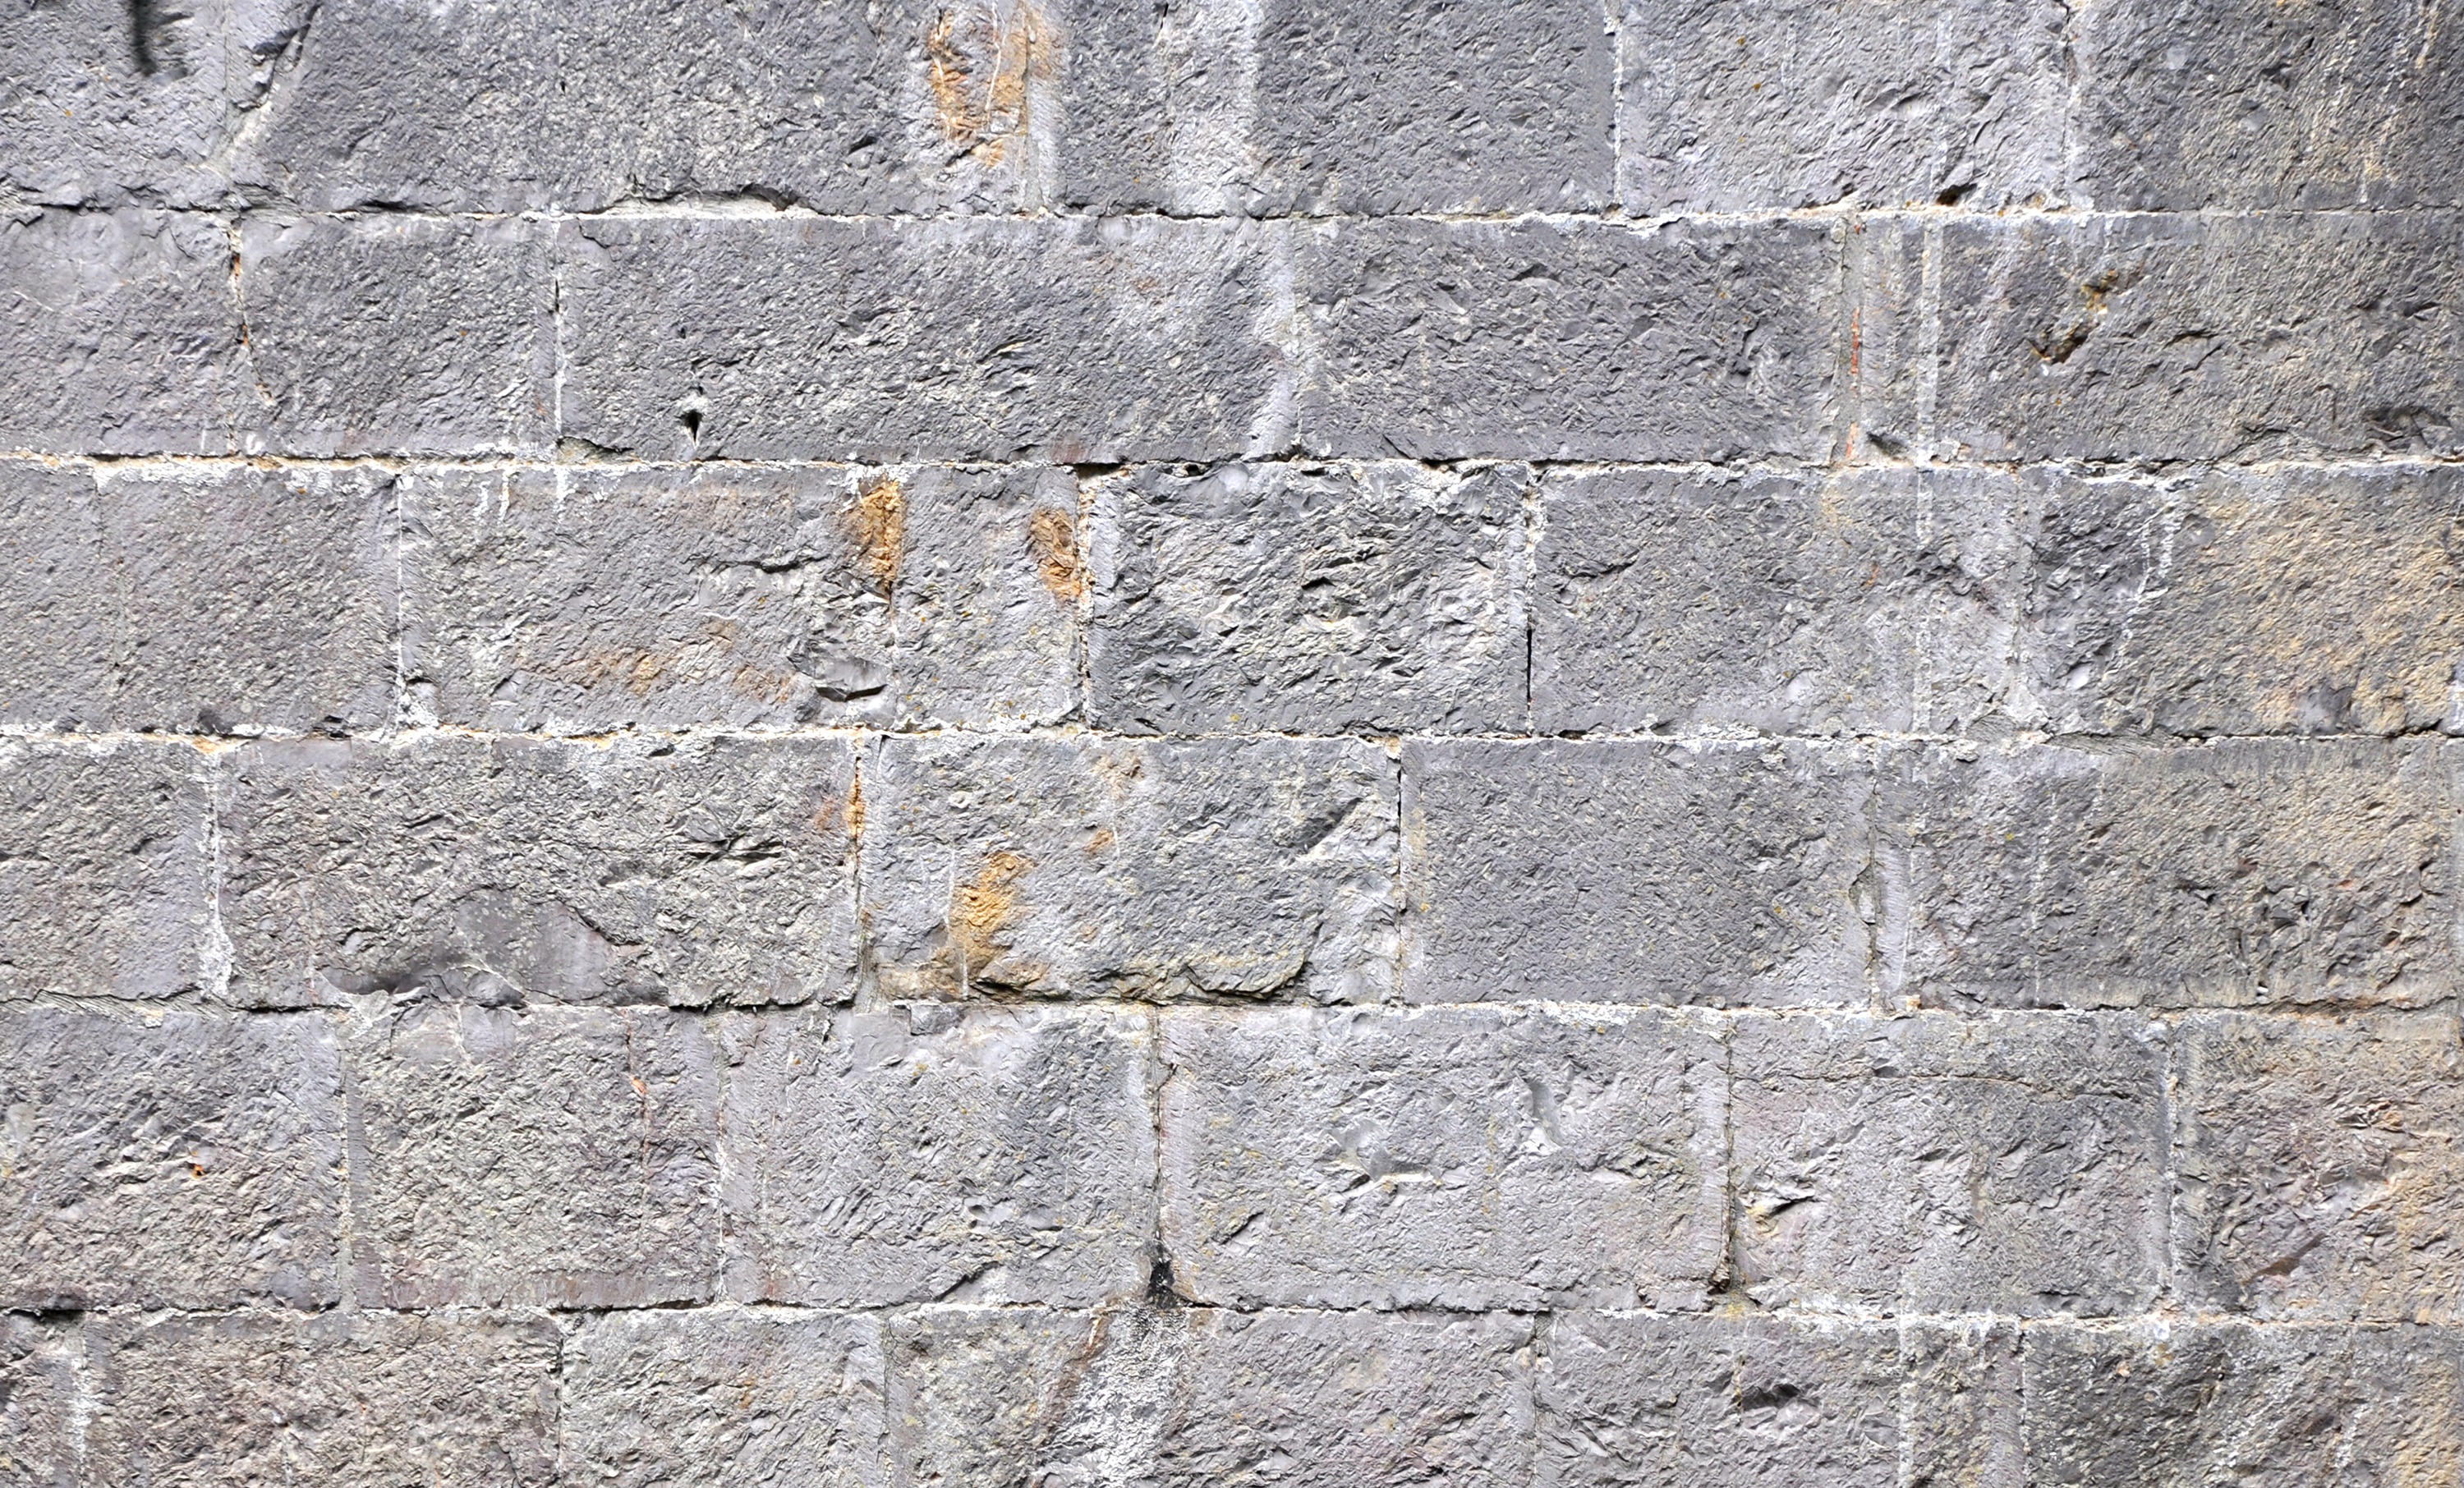
rock, abstract, structure, texture, floor, old, cobblestone, wall, stone, pattern, stone wall, brick, material, grey, stones, background, brickwork, historically, flooring, road surface